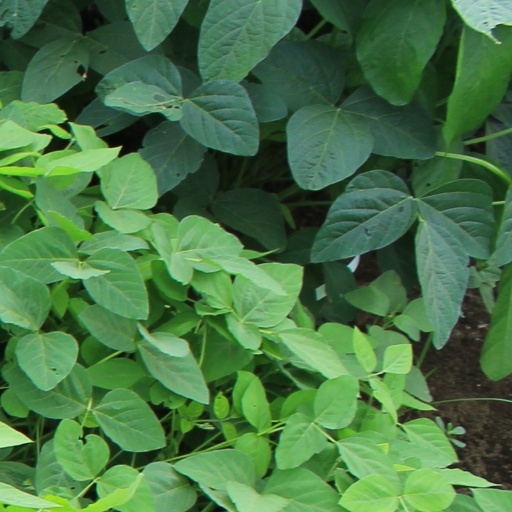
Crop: soybean